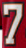
Number: 7